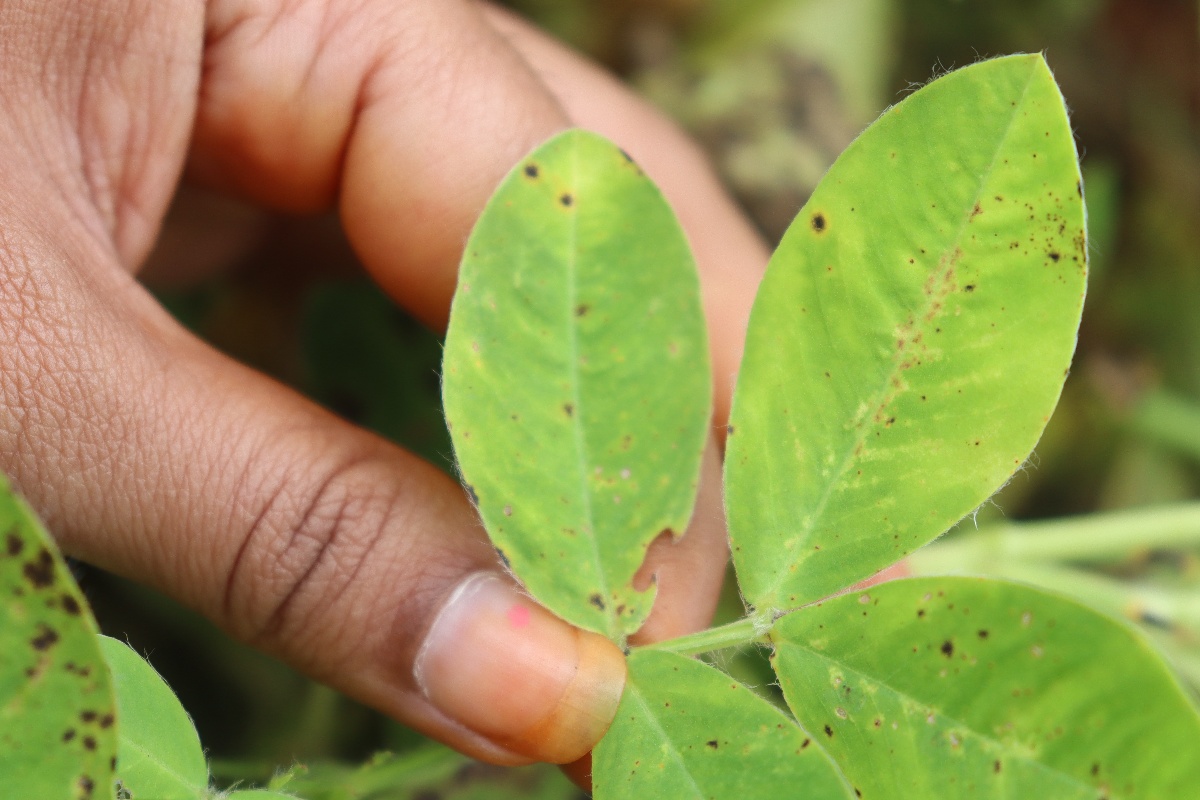
Label: late leaf spot